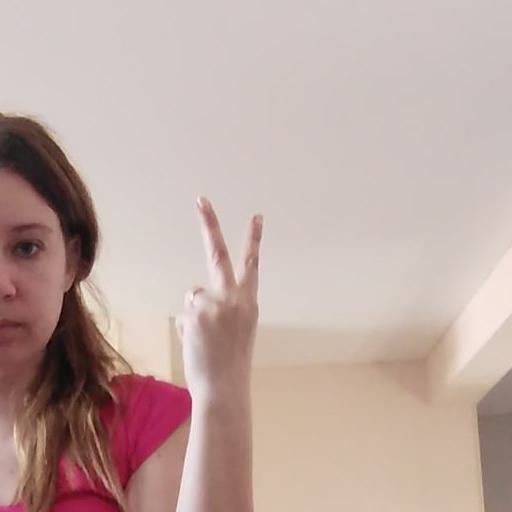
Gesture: peace_inverted